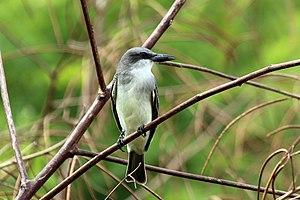
Cette liste des oiseaux au Canada provient de Bird Checklists of the World en date du mois de juillet 2018.
Cette liste des espèces d'oiseaux au Québec recense les taxons de ce groupe observés dans cette province du Canada. Elle provient de l'American Ornithologist Union en date du mois de janvier 2019. Elle comprend 470 espèces dont :